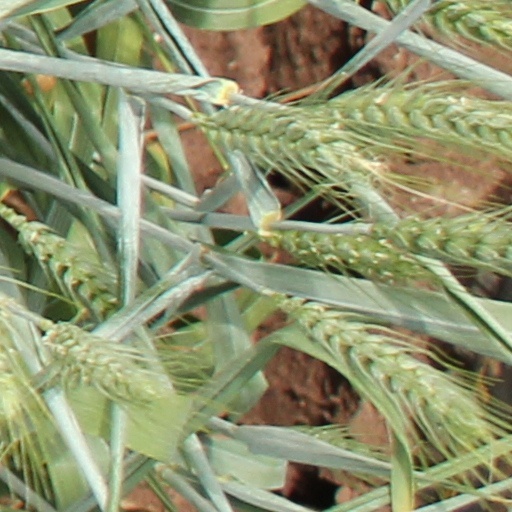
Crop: wheat